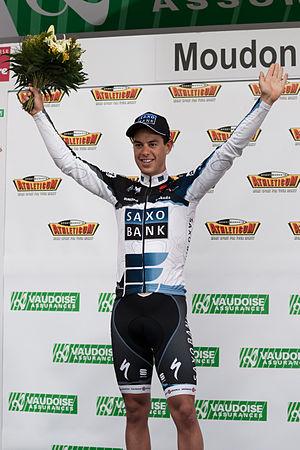
Richie Porte sur le podium de la 3e étape du Tour de Romandie 2010.
L'équipe cycliste Tinkoff est une formation russe de cyclisme professionnel sur route participant au World Tour. Elle courait sous une licence danoise de ses débuts jusqu'en 2013 inclus. L'équipe est dirigée par l'ancien vainqueur du Tour de France Bjarne Riis et est gérée par l'entreprise Tinkoff Sport qui fait suite au rachat de la structure initiale Riis Cycling par Oleg Tinkov en fin d'année 2013. Le sponsor principal, Tinkoff à partir de 2014, succède dans ce rôle à la banque danoise devenue sponsor secondaire Saxo Bank, qui a elle-même succédé à CSC, une entreprise américaine de services en technologie de l'information de 92 000 salariés.